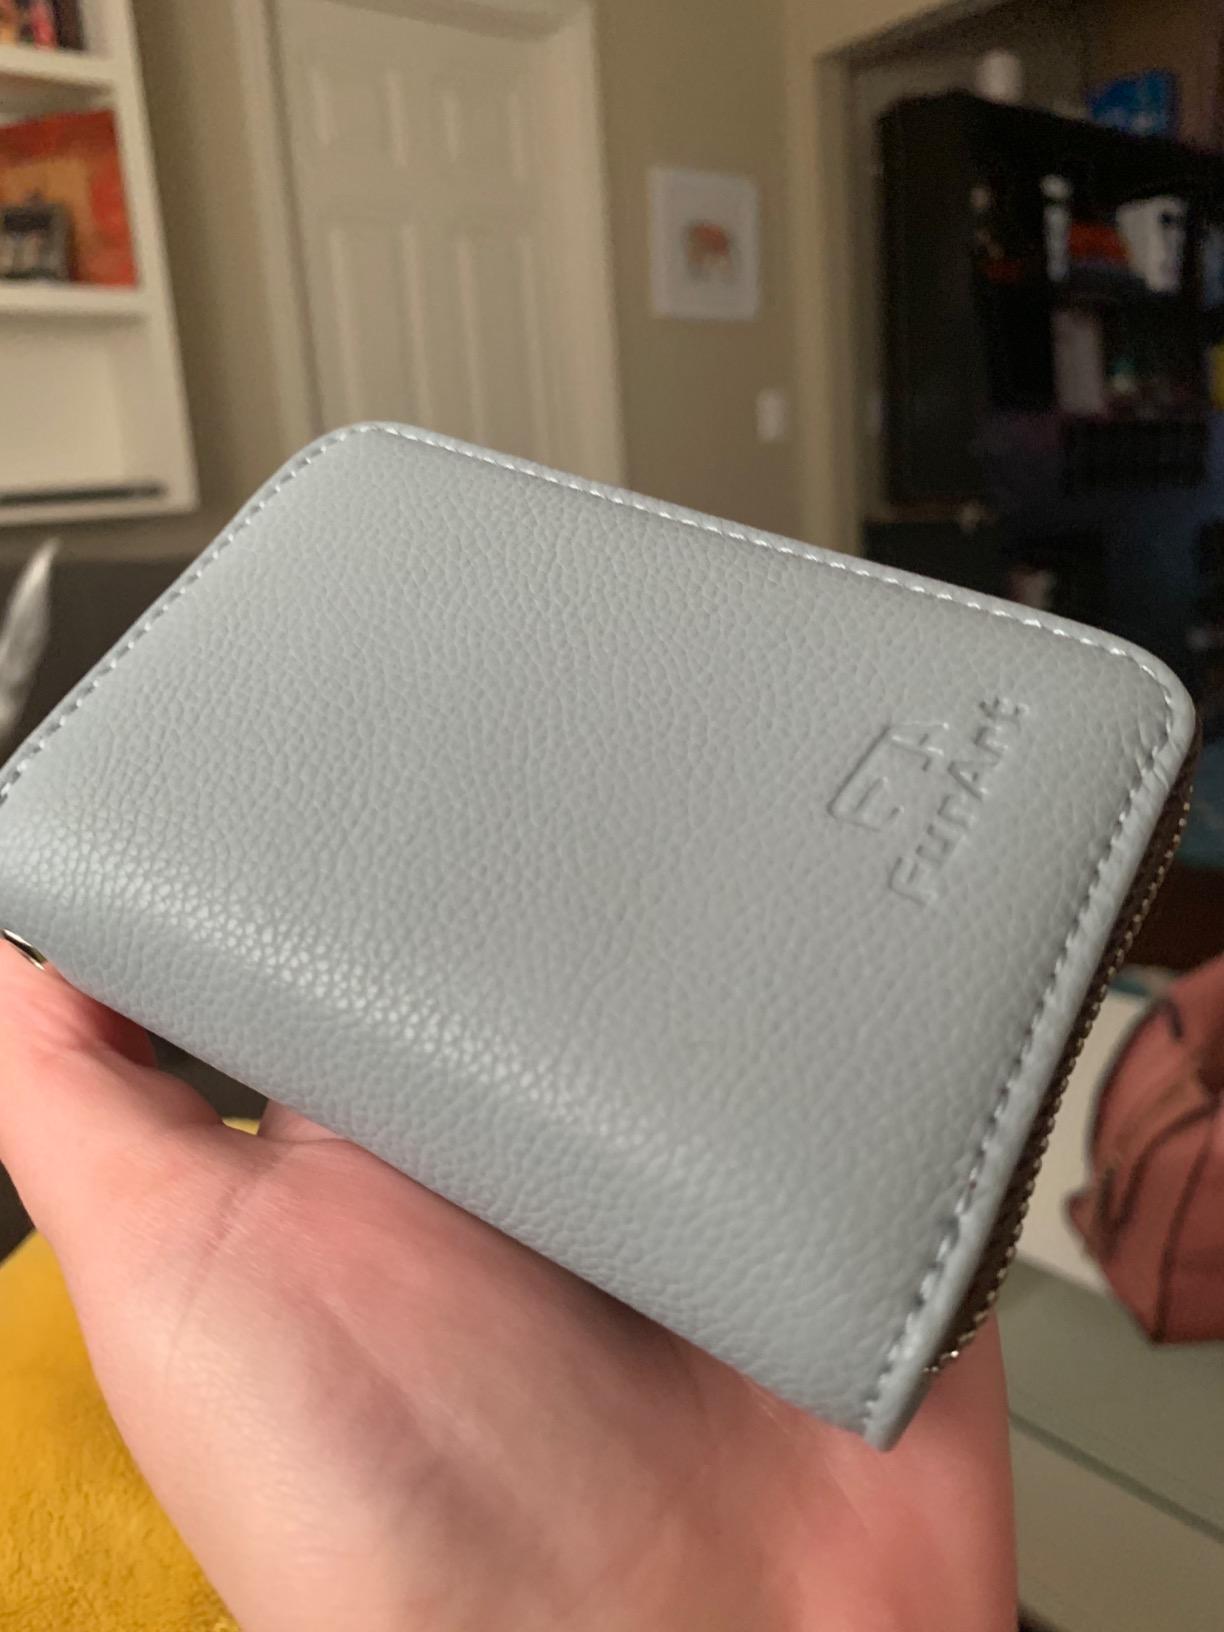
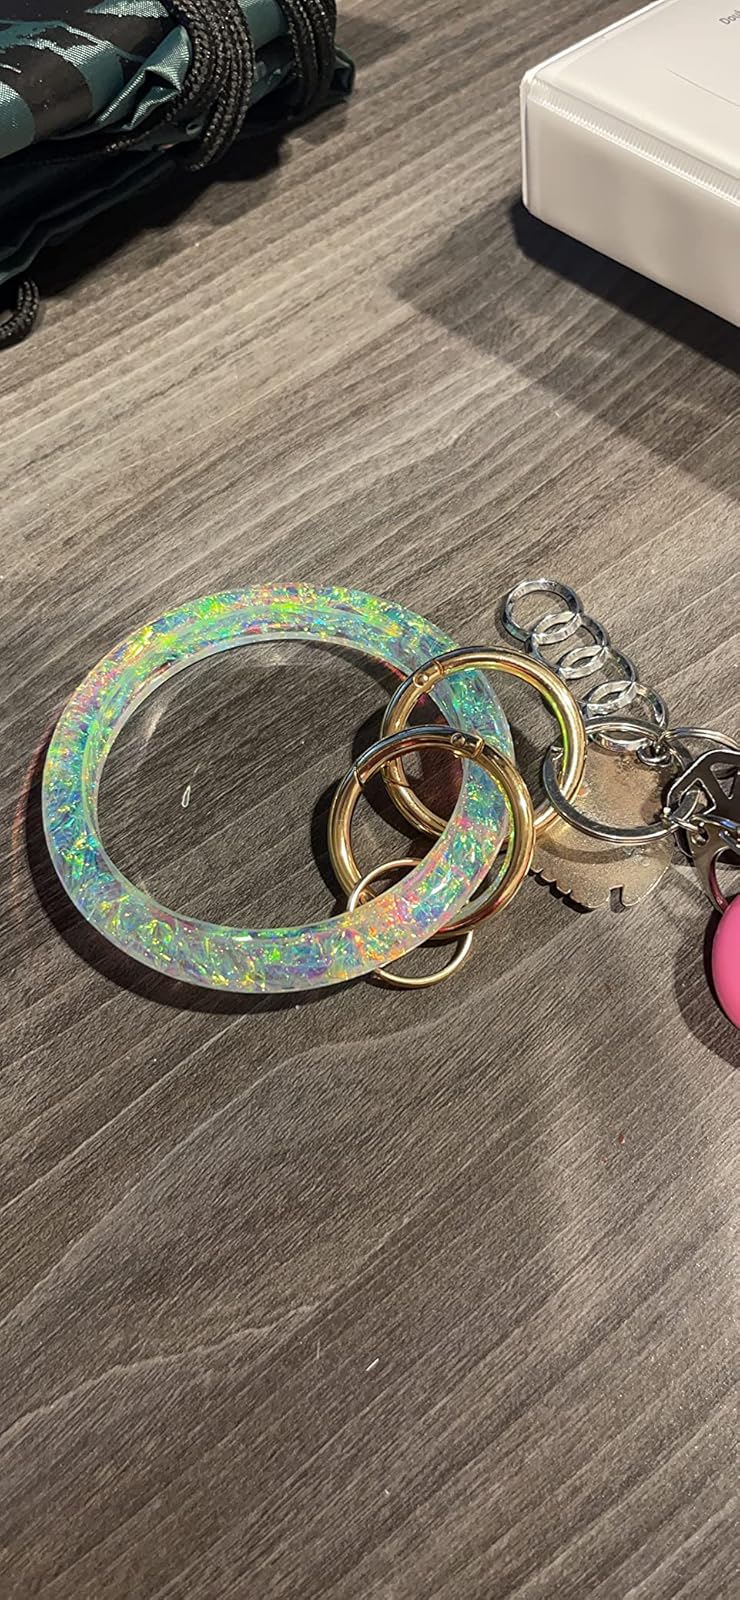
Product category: accessories_keychain
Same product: no